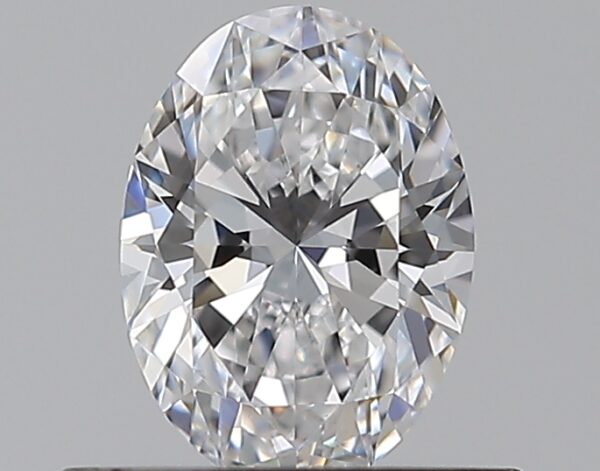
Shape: oval
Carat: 0.51
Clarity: VVS2
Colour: D
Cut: EX
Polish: EX
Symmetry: EX
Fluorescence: F
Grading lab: GIA
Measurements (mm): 6.19 x 4.52 x 2.8